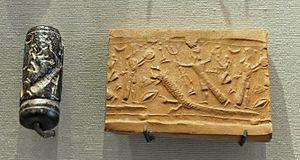
Sceau-cylindre et son empreinte, représentant une scène mythologique
La religion de la Mésopotamie rassemble les pratiques et croyances religieuses des divers peuples qui ont vécu en Mésopotamie pendant l'Antiquité, entre le IVᵉ millénaire av. J.‑C. et le début de notre ère : Sumériens, Akkadiens, Babyloniens, Assyriens pour les principaux.
Dans le Proche-Orient ancien, un sceau-cylindre est un cylindre orné de motifs représentant des dieux ou des symboles du pouvoir. Il sert la plupart du temps à imprimer ces motifs sur de l'argile, mais a pu aussi avoir revêtu une fonction magique. Il apparaît à partir de la période d'Uruk.
Assur est la divinité tutélaire de la ville d'Assur, et de l'Assyrie.